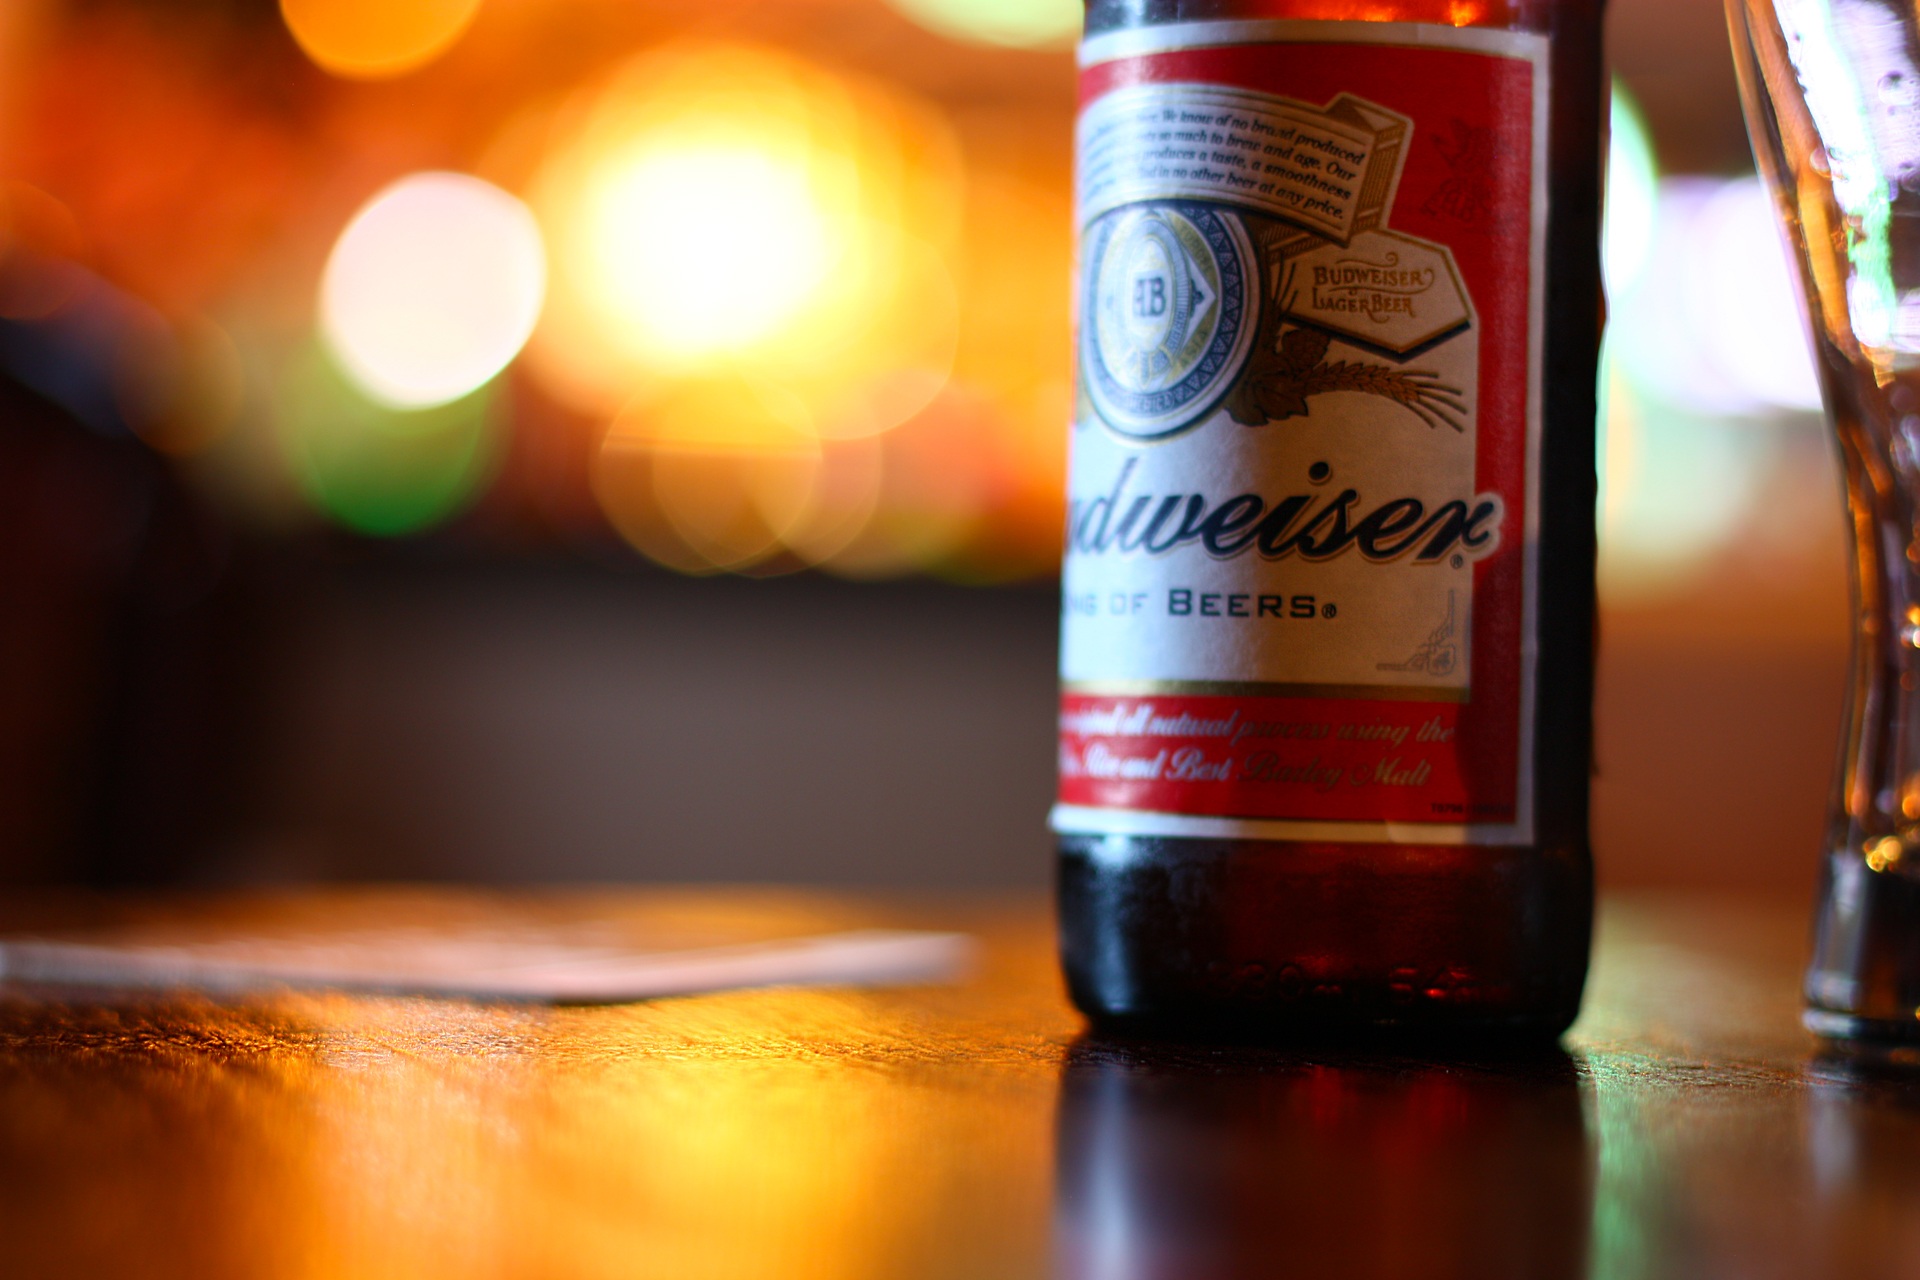
table, wood, glass, drink, bottle, beer, alcohol, label, lights, drunk, whisky, liqueur, pub, alcoholic beverage, distilled beverage